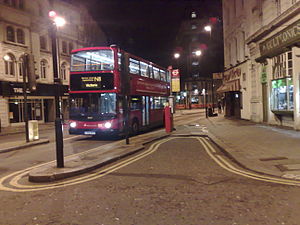
Natbus
Natbuslinje N8 i London.
En natbus er en bybus, der kører om natten, og som helt eller delvist erstatter de almindelige buslinjer, sporvogne og undergrundsbaner mv. Driften er typisk reduceret, ligesom der kan være afvigende linjeføringer, så de enkelte linjer kan betjene flere områder.